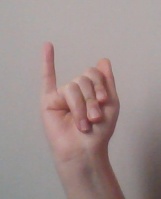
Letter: meem